Keith Moon

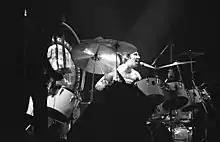
Moon singing at Maple Leaf Gardens, Toronto, 21 October 1976; he enjoyed singing whenever possible.

A commonly cited story of how Moon joined the Who is that he appeared at a show shortly after Sandom's departure, where a session drummer was used. Dressed in ginger clothes and with his hair dyed ginger (future bandmate Pete Townshend later described him as a "ginger vision"), he claimed to his would-be bandmates that he could play better; he played in the set's second half, nearly demolishing the drum kit in the process.